East Bengal Club

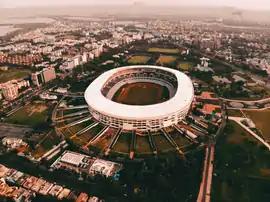
Salt Lake Stadium

The Salt Lake Stadium, also known as "Vivekananda Yuba Bharati Krirangan" (VYBK), is a multi-purpose stadium in Kolkata, built in 1984. The stadium is the largest non-auto racing in India. It is currently used mainly for football matches. The stadium includes a unique running track, long jump track, electronic scoreboard, natural turf, floodlighting arrangement, conference hall, medical room, and a doping control Room. The Salt Lake Stadium hosts the home games of East Bengal in the Indian Super League and AFC competitions. The total capacity of the stadium was 85,000, before it was changed to 68,000.